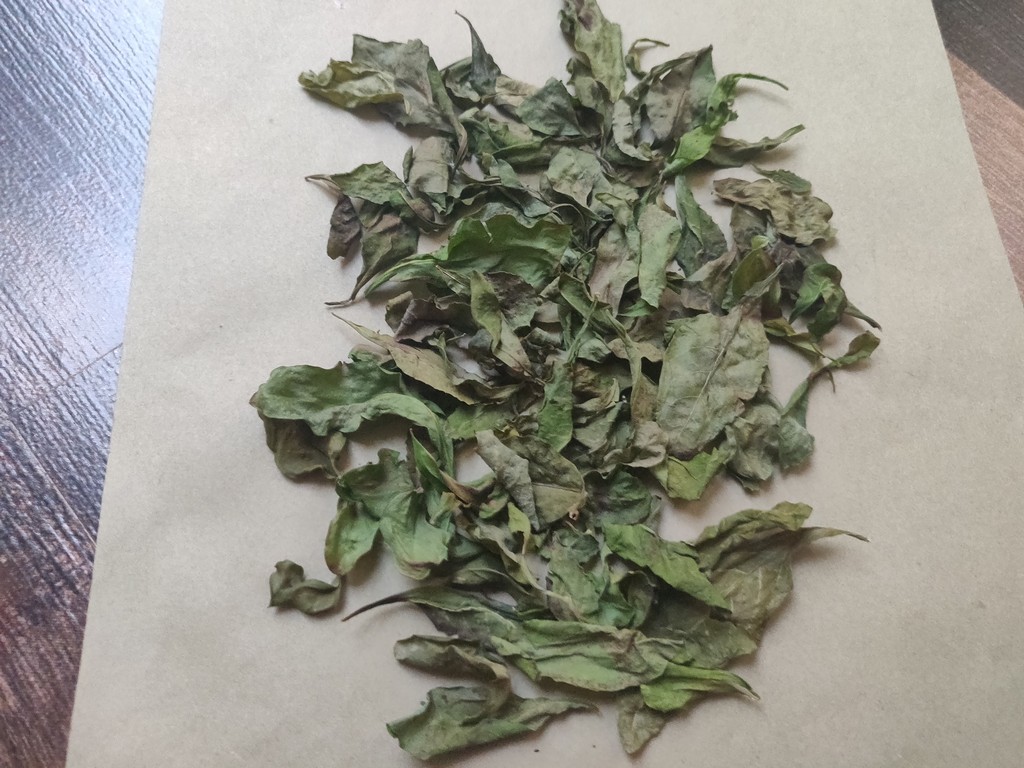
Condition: Dried
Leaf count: multiple
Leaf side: unknown